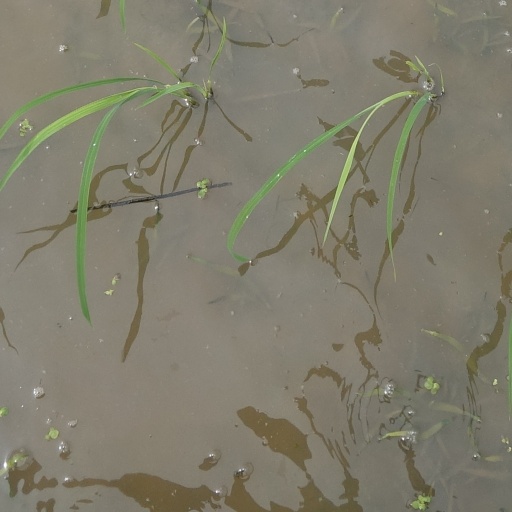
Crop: rice